Lang Lang

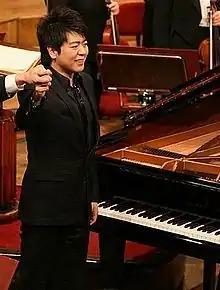
Lang at the opening of the 2010 Chopin Year in Warsaw

In 2010, he was featured at the Carnegie Hall's China Festival and performed with the New York Philharmonic on New Year's Eve at Avery Fisher Hall.